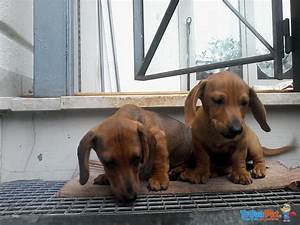
Label: cane